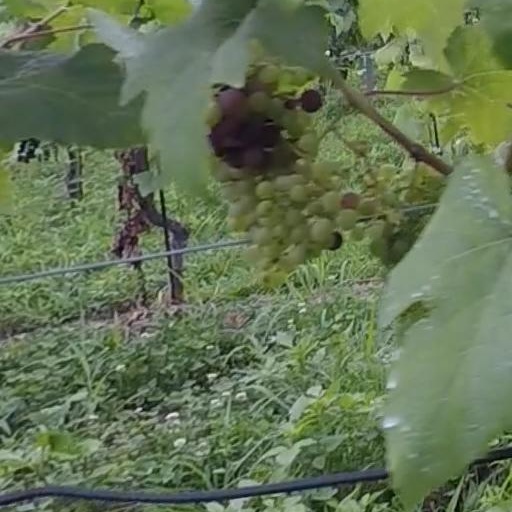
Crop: grape